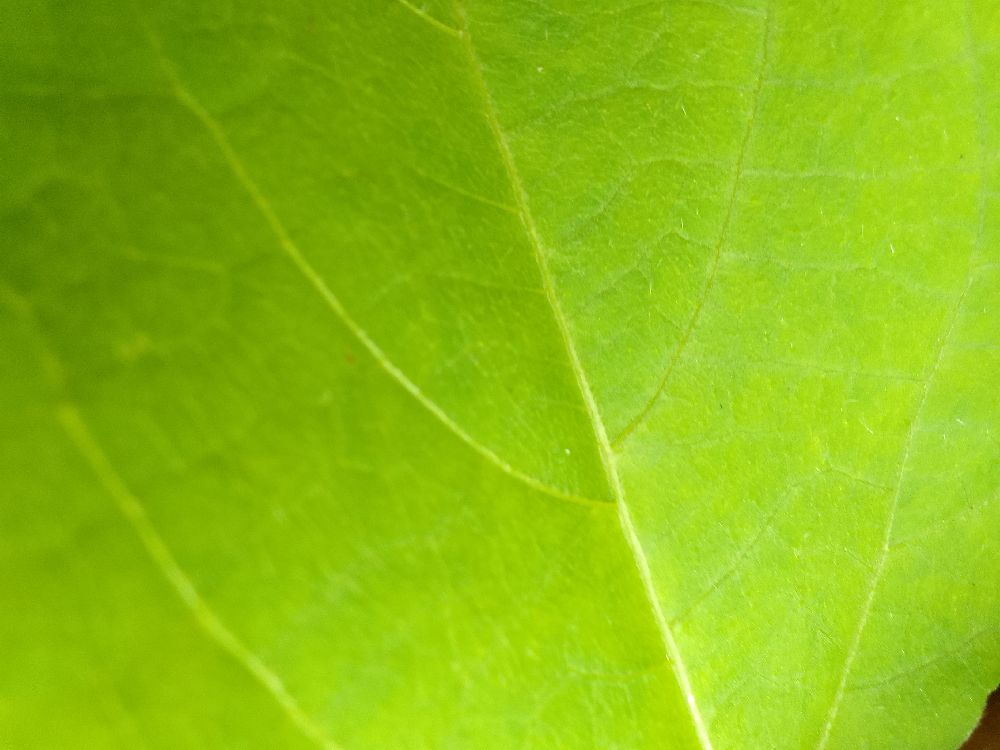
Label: healthy